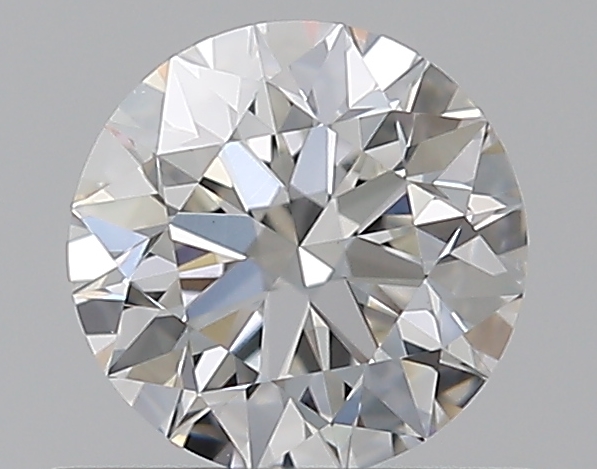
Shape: round
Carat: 0.51
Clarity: VS2
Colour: G
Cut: EX
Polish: EX
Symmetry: EX
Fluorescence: N
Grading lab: GIA
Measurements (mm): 5.1 x 5.11 x 3.2